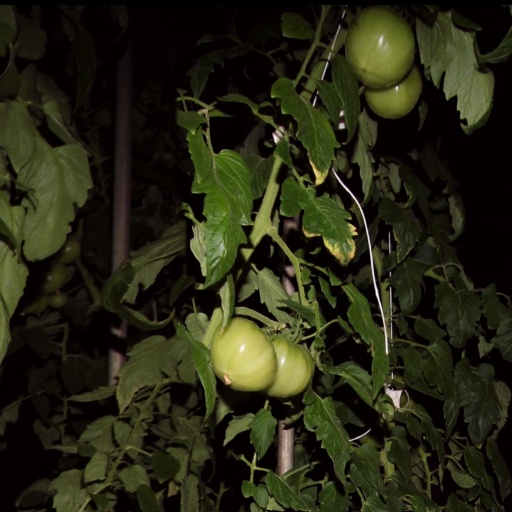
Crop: tomato